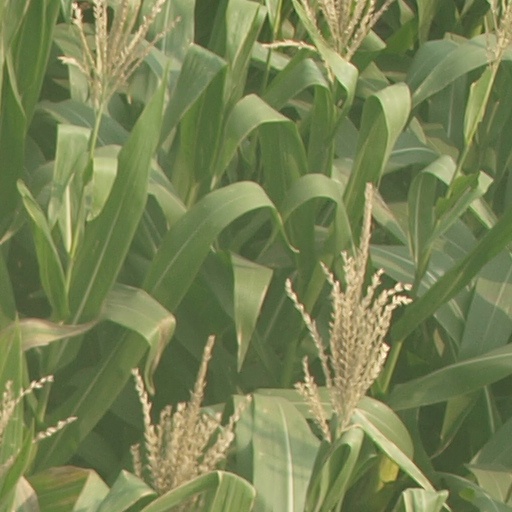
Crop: maize; corn